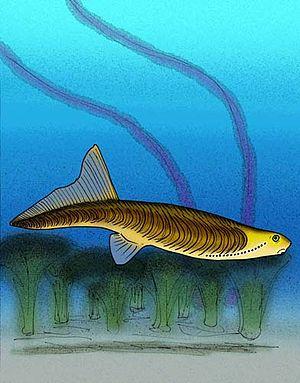
Jamoytius est un genre éteint de poissons sans mâchoire primitifs, au corps anguilliforme. Il a été décrit en 1946 par Errol White dans des sédiments datant du Silurien dans le Lanarkshire en Écosse.